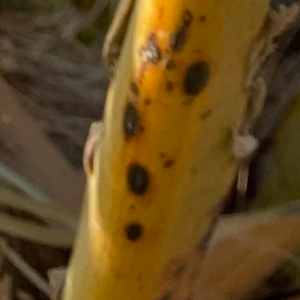
Label: Black Scorch